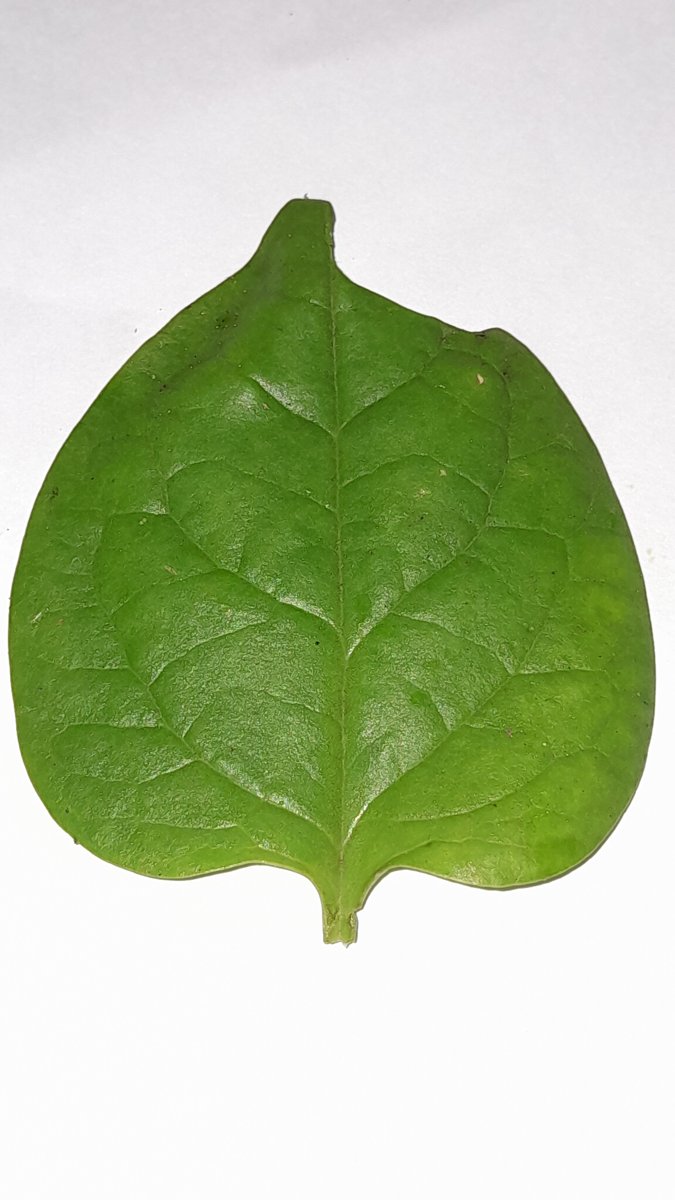
Label: Pest-Damage